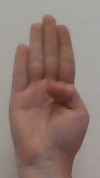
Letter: kaaf